The Pastellists

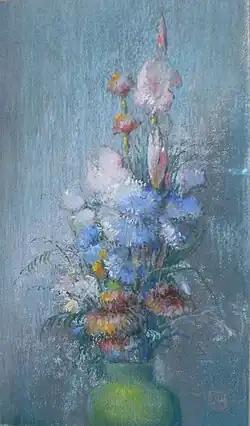
Leon Dabo, "Flowers in a Green Vase", pastel

By 1915 the American Art Annual listed the Pastellists as "Inactive." It is notable that several of the members of the Pastellists were the same activist artists that exhibited in the initial, non-juried MacDowell Club shows, again organized by Robert Henri. Many of these more radical artists came together to create the "Association of American Painters and Sculptors", the group that mounted the infamous Armory Show of 1913.